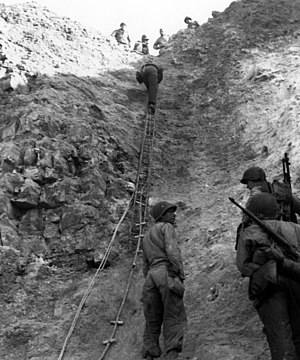
Operation Overlord / Begyndelsen af Operation Overlord – Operation Neptune / Operation Neptune (D-Dag) / Pointe du Hoc
Ranger klatrer op ad den stejle kyst
Operation Overlord var kodenavnet for de Vestallieredes invasion af Normandiet i 2. verdenskrig. Operationen havde til formål at trænge tyskerne ud af et område i Nordfrankrig, som derefter kunne bruges som basis for befrielsen af Frankrig og det øvrige Nordvesteuropa. Operationen omfattede dels selve landgangen i Normandiet den 6. juni 1944 og de følgende operationer indtil udgangen af august, hvor de allierede arméer havde befriet Paris og de tyske hære havde trukket sig tilbage over Seinen.